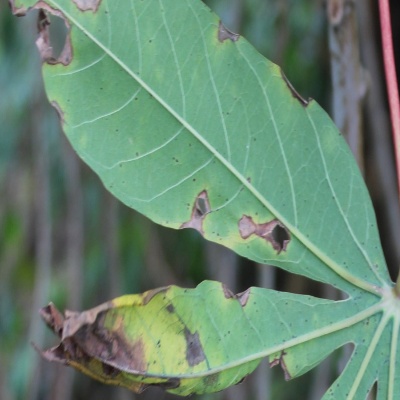
Crop: Cassava
Condition: brown spot